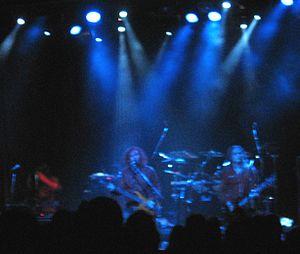
Waltari est un groupe de heavy metal finlandais, originaire d'Helsinki. Le groupe est souvent reconnu par les musiciens et boudé par le grand public. Ceci étant sûrement dû aux différents styles que le groupe incorpore dans sa musique : punk, pop, heavy metal, rock, industriel, techno, funk, rock progressif et hip-hop.